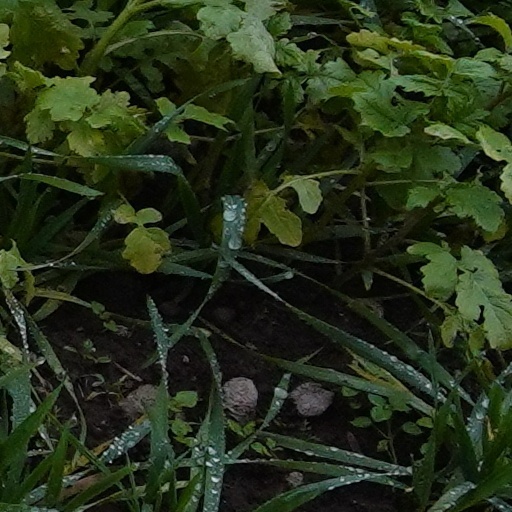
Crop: wheat